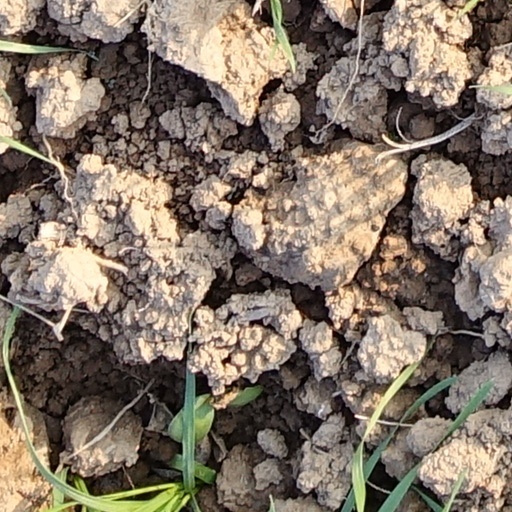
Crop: wheat